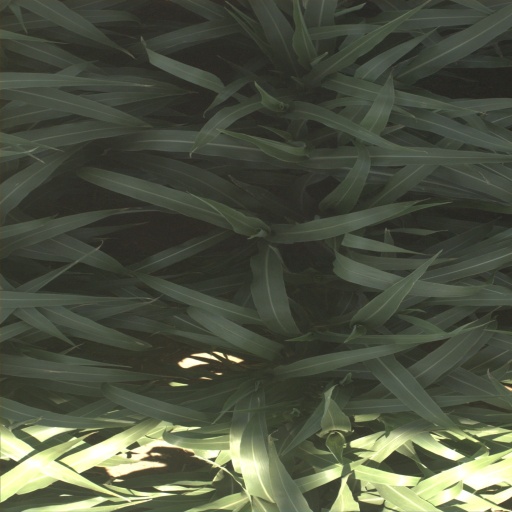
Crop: sorghum